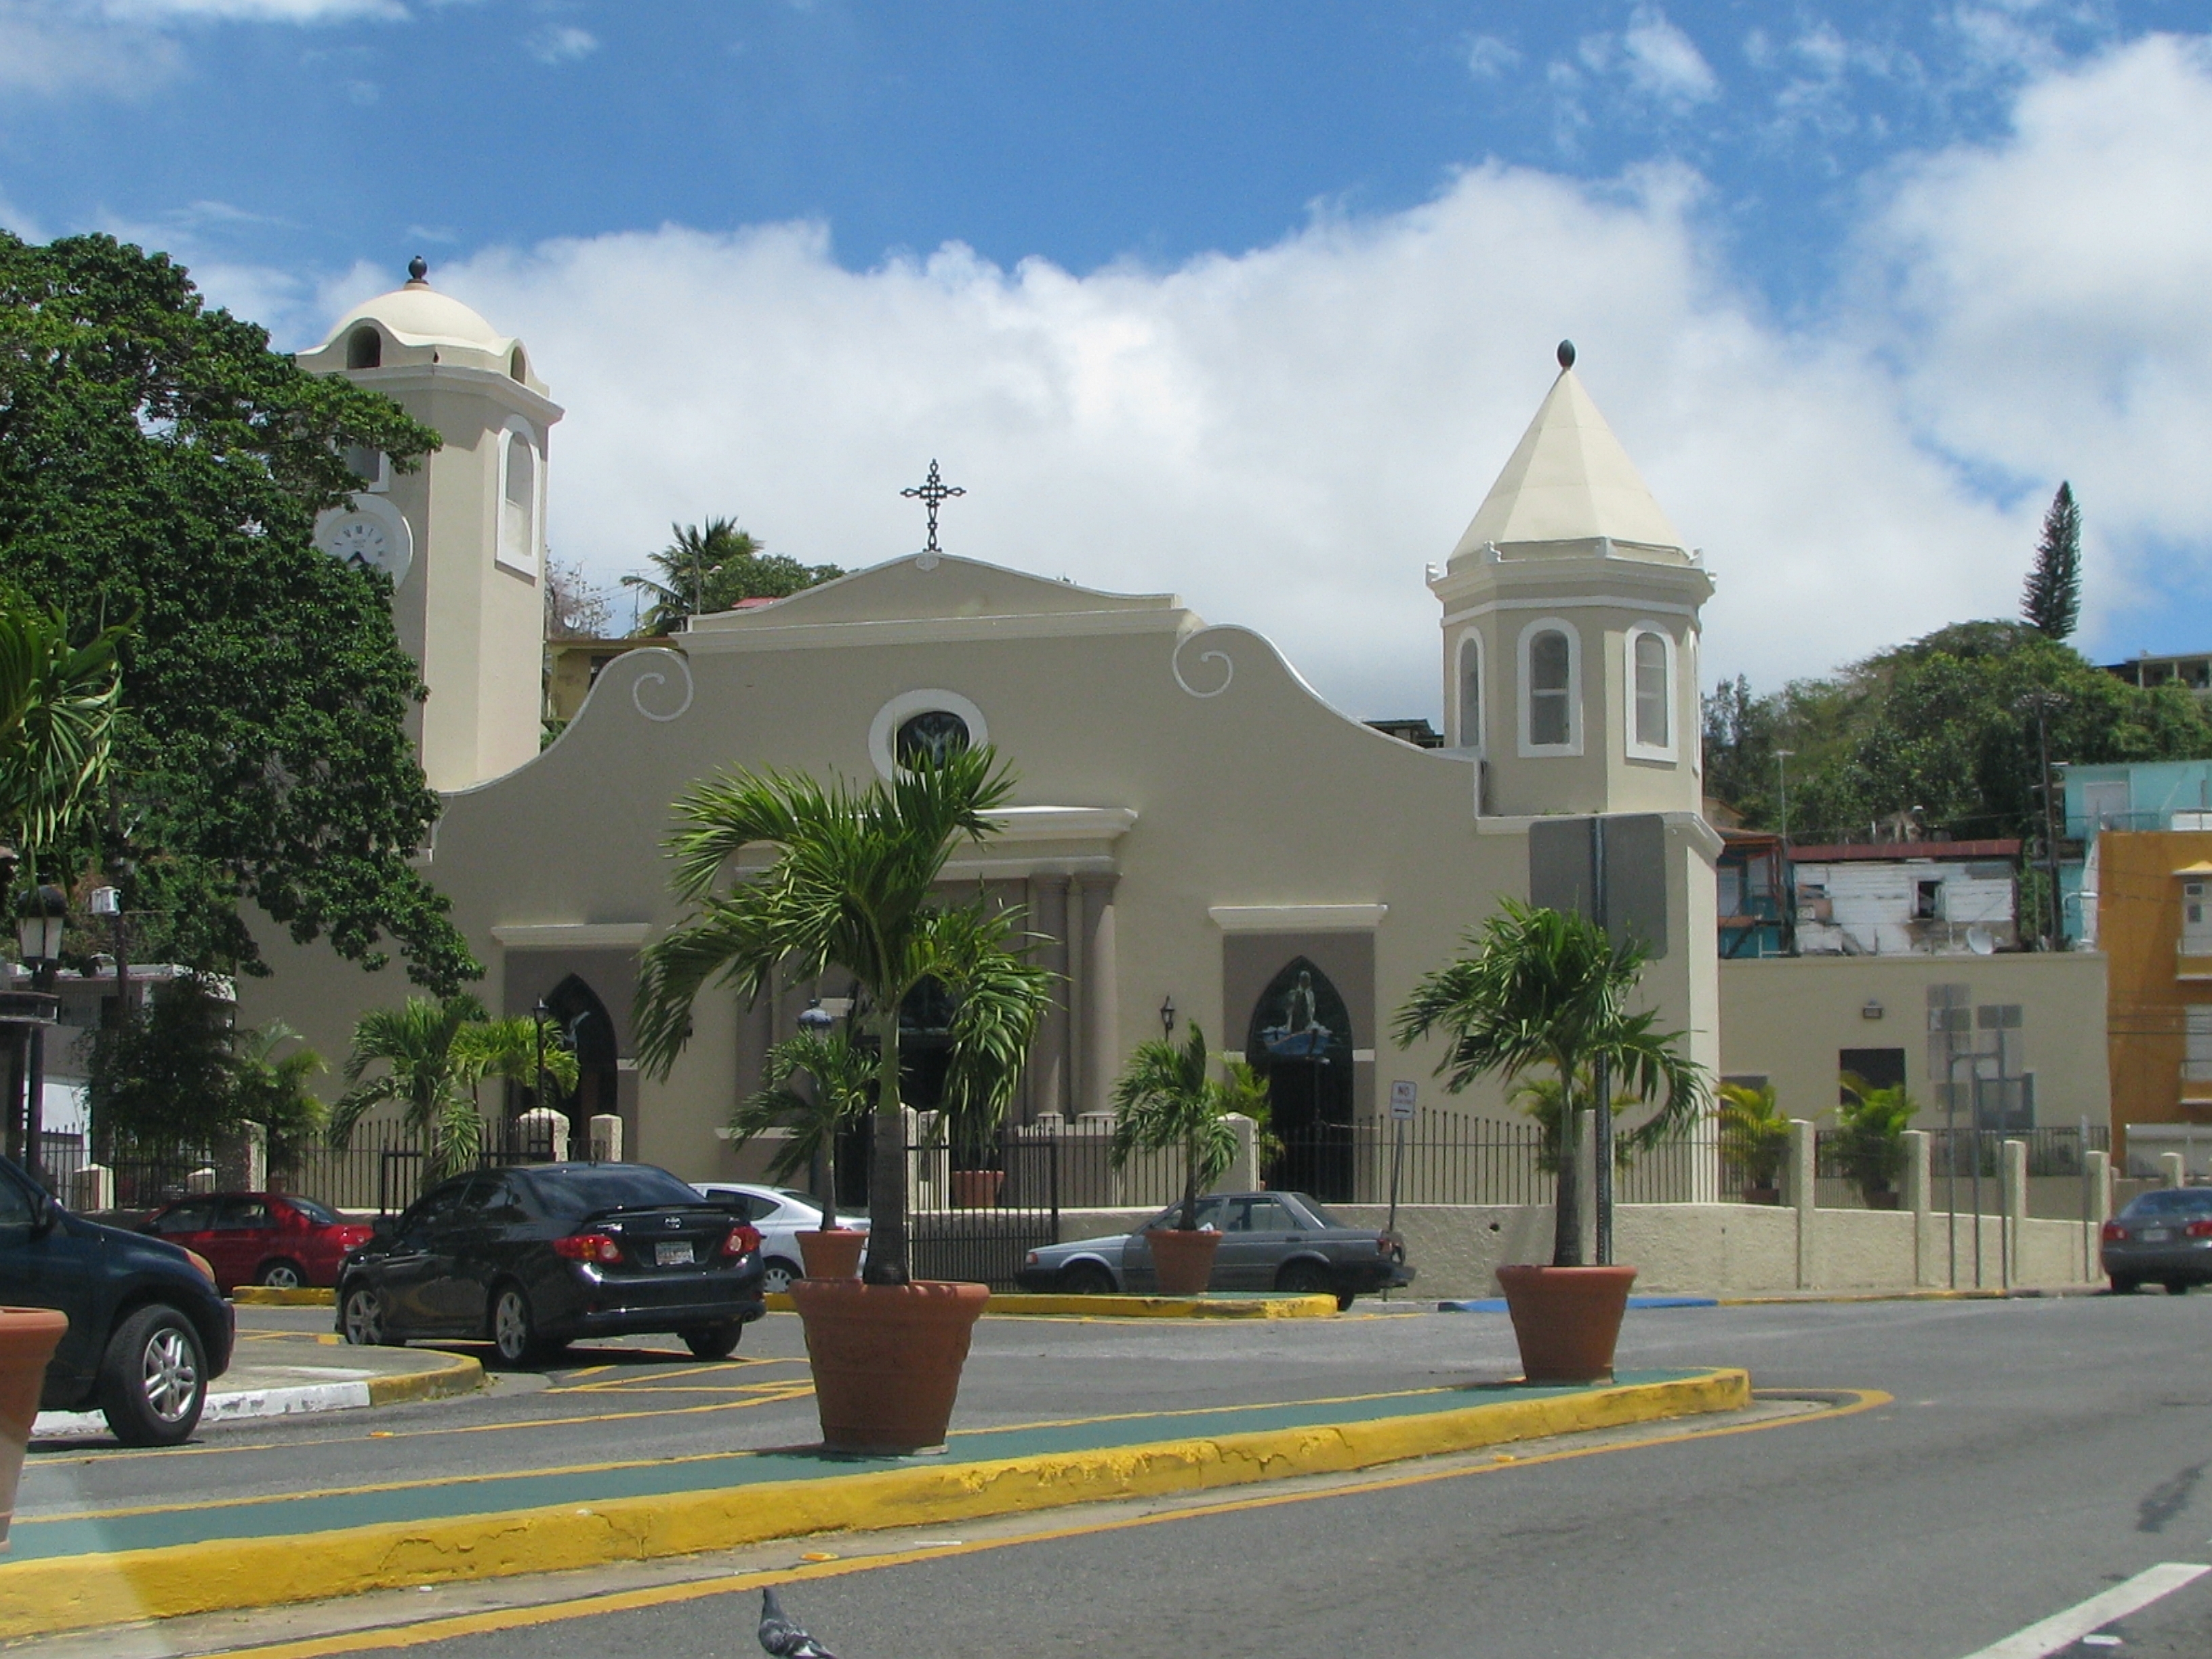
catholic, church, Aguadilla, puerto rico, residential area, town, neighbourhood, property, building, city, human settlement, sky, public space, architecture, real estate, suburb, urban area, house, tree, road, plaza, vehicle, street, downtown, thoroughfare, home, town square, palm tree, mixed use, facade, tourism, car, urban design, cloud, vacation, asphalt